Dick Beardsley

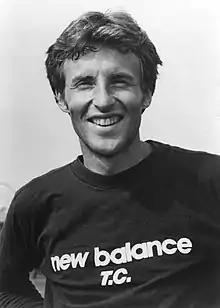

Dick Beardsley (born March 21, 1956) is an American long-distance runner. He tied for first place with Inge Simonsen in the inaugural 1981 London Marathon and finished second to Alberto Salazar by one second in the 1982 Boston Marathon.